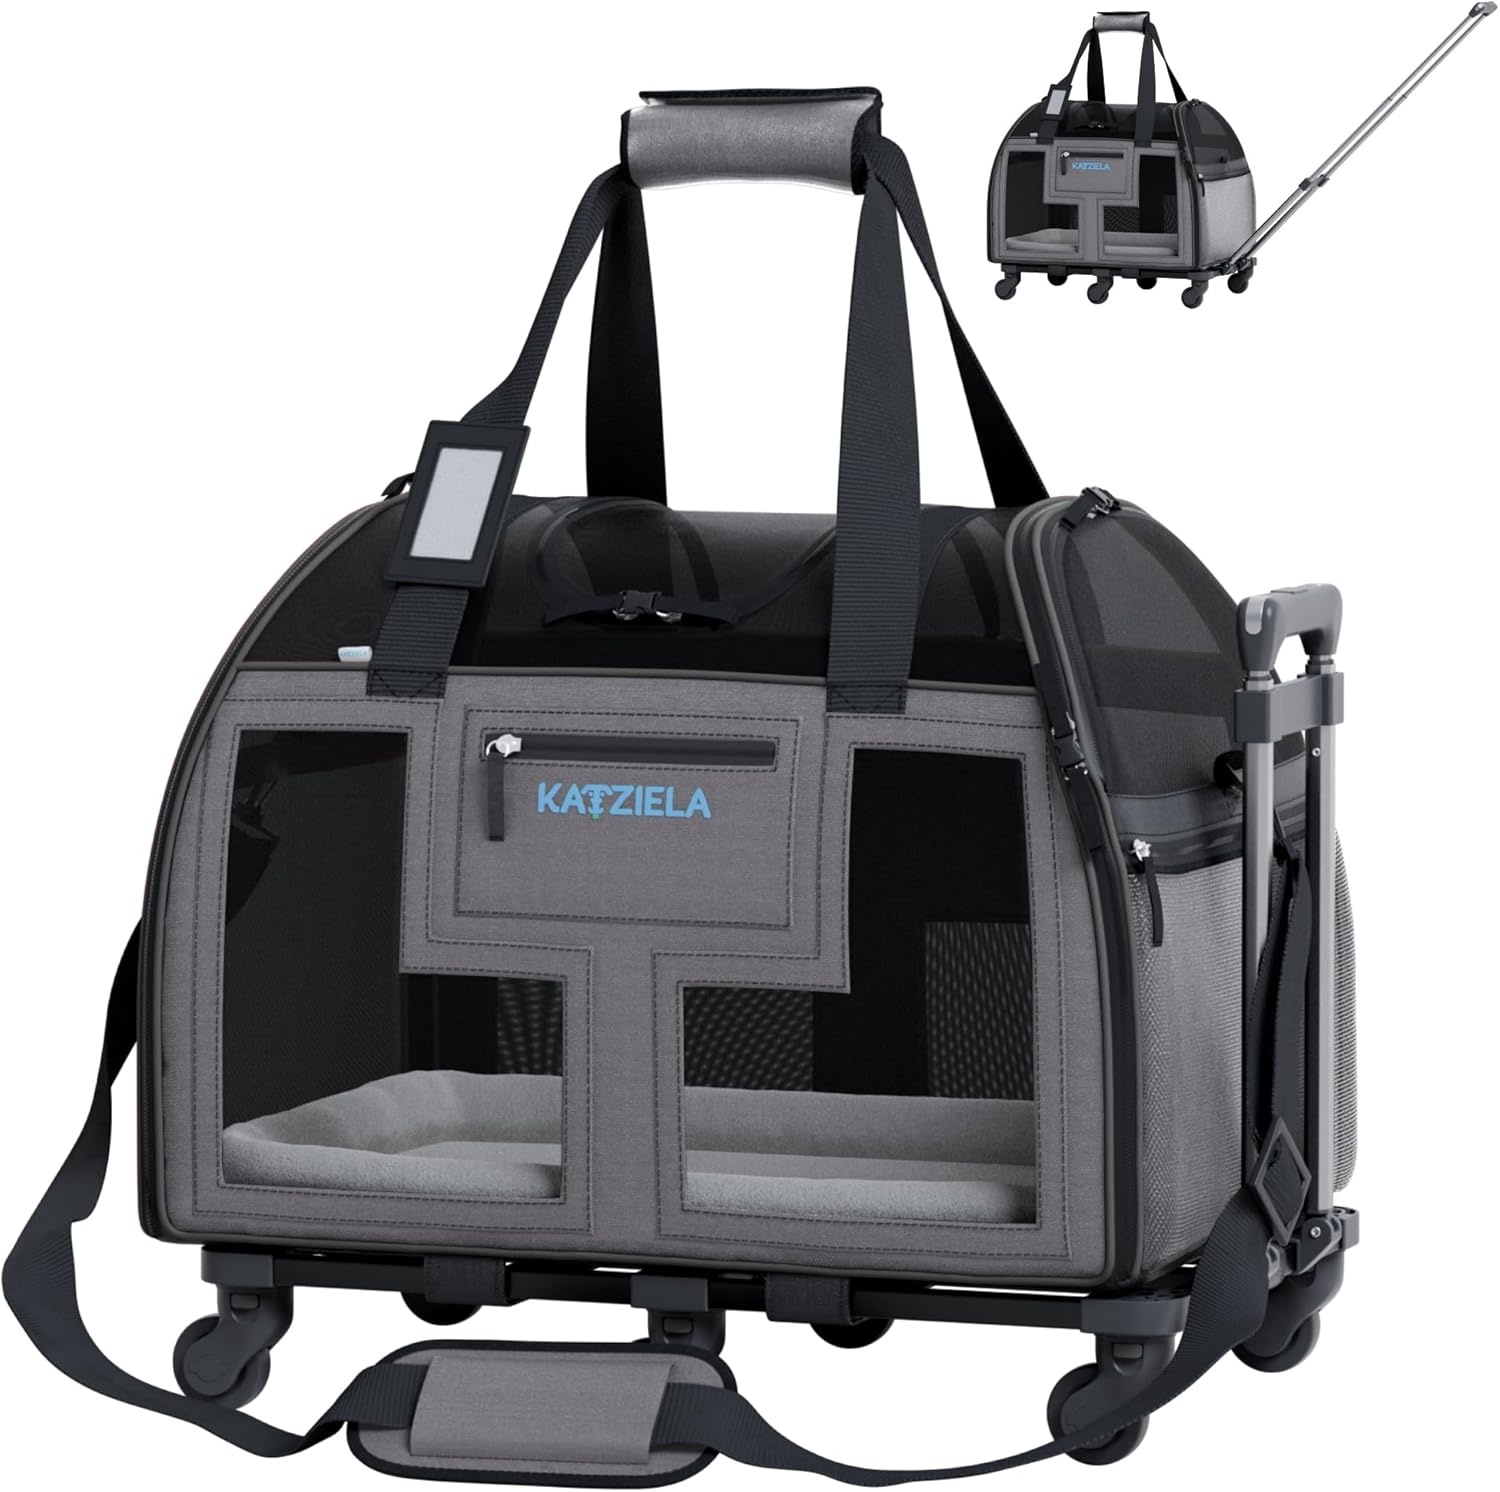
Katziela Airline Approved Pet Carrier - Rolling Portable Travel Carry Crate for Small Dog, Puppy or Cat - Soft Removable Wheeled Design with Mesh Window Sides - Airplane and TSA Compliant (Dark Grey)
Overview Color : Dark Grey Brand : Katziela Product Dimensions : 19"L x 13"W x 18"H Material : Polyester Special Feature : Airline Approved About this item LUXURY TRAVEL PET CARRIER - Every Luxury Lorry pet carrier is lovingly crafted for your furry friend's ultimate comfort, with soft yet durable materials to replace standard hard plastic, and a cozy inside bed that lets small dogs, puppies and cats feel comfy, safe and protected as they travel the world with their favorite humans. AIRLINE & TSA APPROVED - Enjoy peace of mind while you and your furry companion travel by air. The Luxury Lorry fully complies with airport, airline and TSA standards. The soft-sided carrier passes TSA security screenings with zero issue and is perfectly sized to fit underneath seats during takeoffs and landings. EASY ACCESS ZIPPER TOP & SIDES - The Luxury Lorry gives your pet the freedom to move, adjust position and peek their little head out for a breath of fresh air at any time! A mesh top unzips and opens for easy access while a side zipper opening in the door allows you to reach in for feeding times, head scratches and belly rubs. REMOVABLE ROLLING WHEELBASE - A six-wheel base extends beyond the carrier's edge to ensure it won't tip over as you and your pet roll along at a brisk airport pace. When you're ready to board, simply detach the wheelbase and use the padded shoulder strap or handles to carry the Luxury Lorry the rest of the way. 100% SATISFACTION GUARANTEE - We can't wait to add you and your fur babies to the long list of pleased pooches, contented kitties and happy humans absolutely LOVING the Luxury Lorry and all of Katziela's premium pet products! Issue with your purchase? You're covered by our 60 Money Back or Replacement Guarantee, no questions asked.
Brand: Katziela
Category: Animals & Pet Supplies > Pet Supplies > Pet Carriers & Crates > Wheeled Carriers